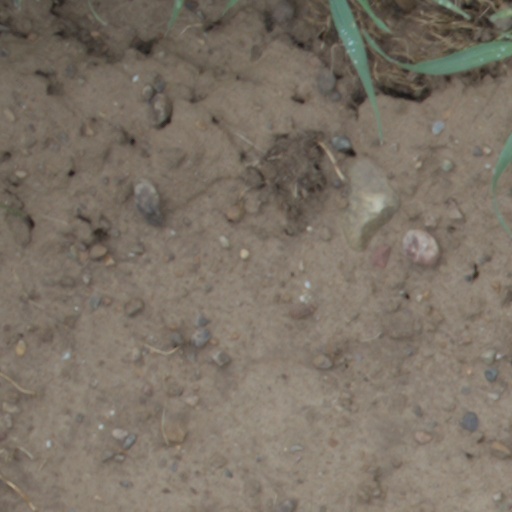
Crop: wheat